Mary Love (writer)

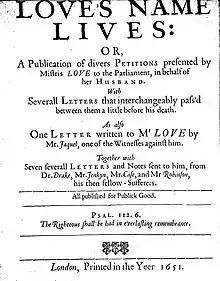
"Love's Name Lives" a book of 1651

Her husband was corresponding with exiled royalty. On 18 Dec. 1650 a pass was obtained to enable Mary to travel to Amsterdam. This is presumed to be a trip in support of what was known as "Love's Plot". Her husband was frequently arrested and tried for the content of his sermons which included a sermon given to the House of Commons which received no thanks.